Repatriation (cultural property)

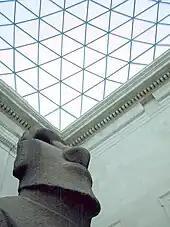
Moai at the British Museum

Some argue that in colonized states, nationalist archaeology was used to resist colonialism and racism under the guise of evolution. While it is true that both colonialist and nationalist discourse use the artifact to form mechanisms to sustain their contending political agendas, there is a danger in viewing them interchangeably since the latter was a reaction and form of resistance to the former. On the other hand, it is important to realize that in the process of emulating the mechanisms of colonial discourse, the nationalist discourse produced new forms of power. In the case of the Egyptian nationalist movement, the new form of power and meaning that surrounded the artifact furthered the Egyptian independence cause but continued to oppress the rural Egyptian population.